Cam Cameron

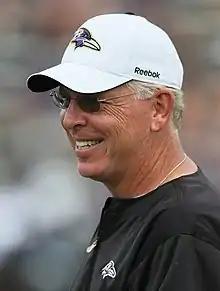
Cameron as offensive coordinator for the Baltimore Ravens

Malcolm "Cam" Cameron (born February 6, 1961) is an American football coach who was most recently the offensive coordinator and quarterbacks coach of the LSU Tigers football program. Cameron attended Indiana University in Bloomington, Indiana and played quarterback for the school. Cameron began his coaching career in the NCAA with the Michigan Wolverines. After that he switched to the National Football League (NFL), where he was offensive coordinator for the Baltimore Ravens and the San Diego Chargers and head coach for the Miami Dolphins, coaching them to a 1–15 record in his only season.